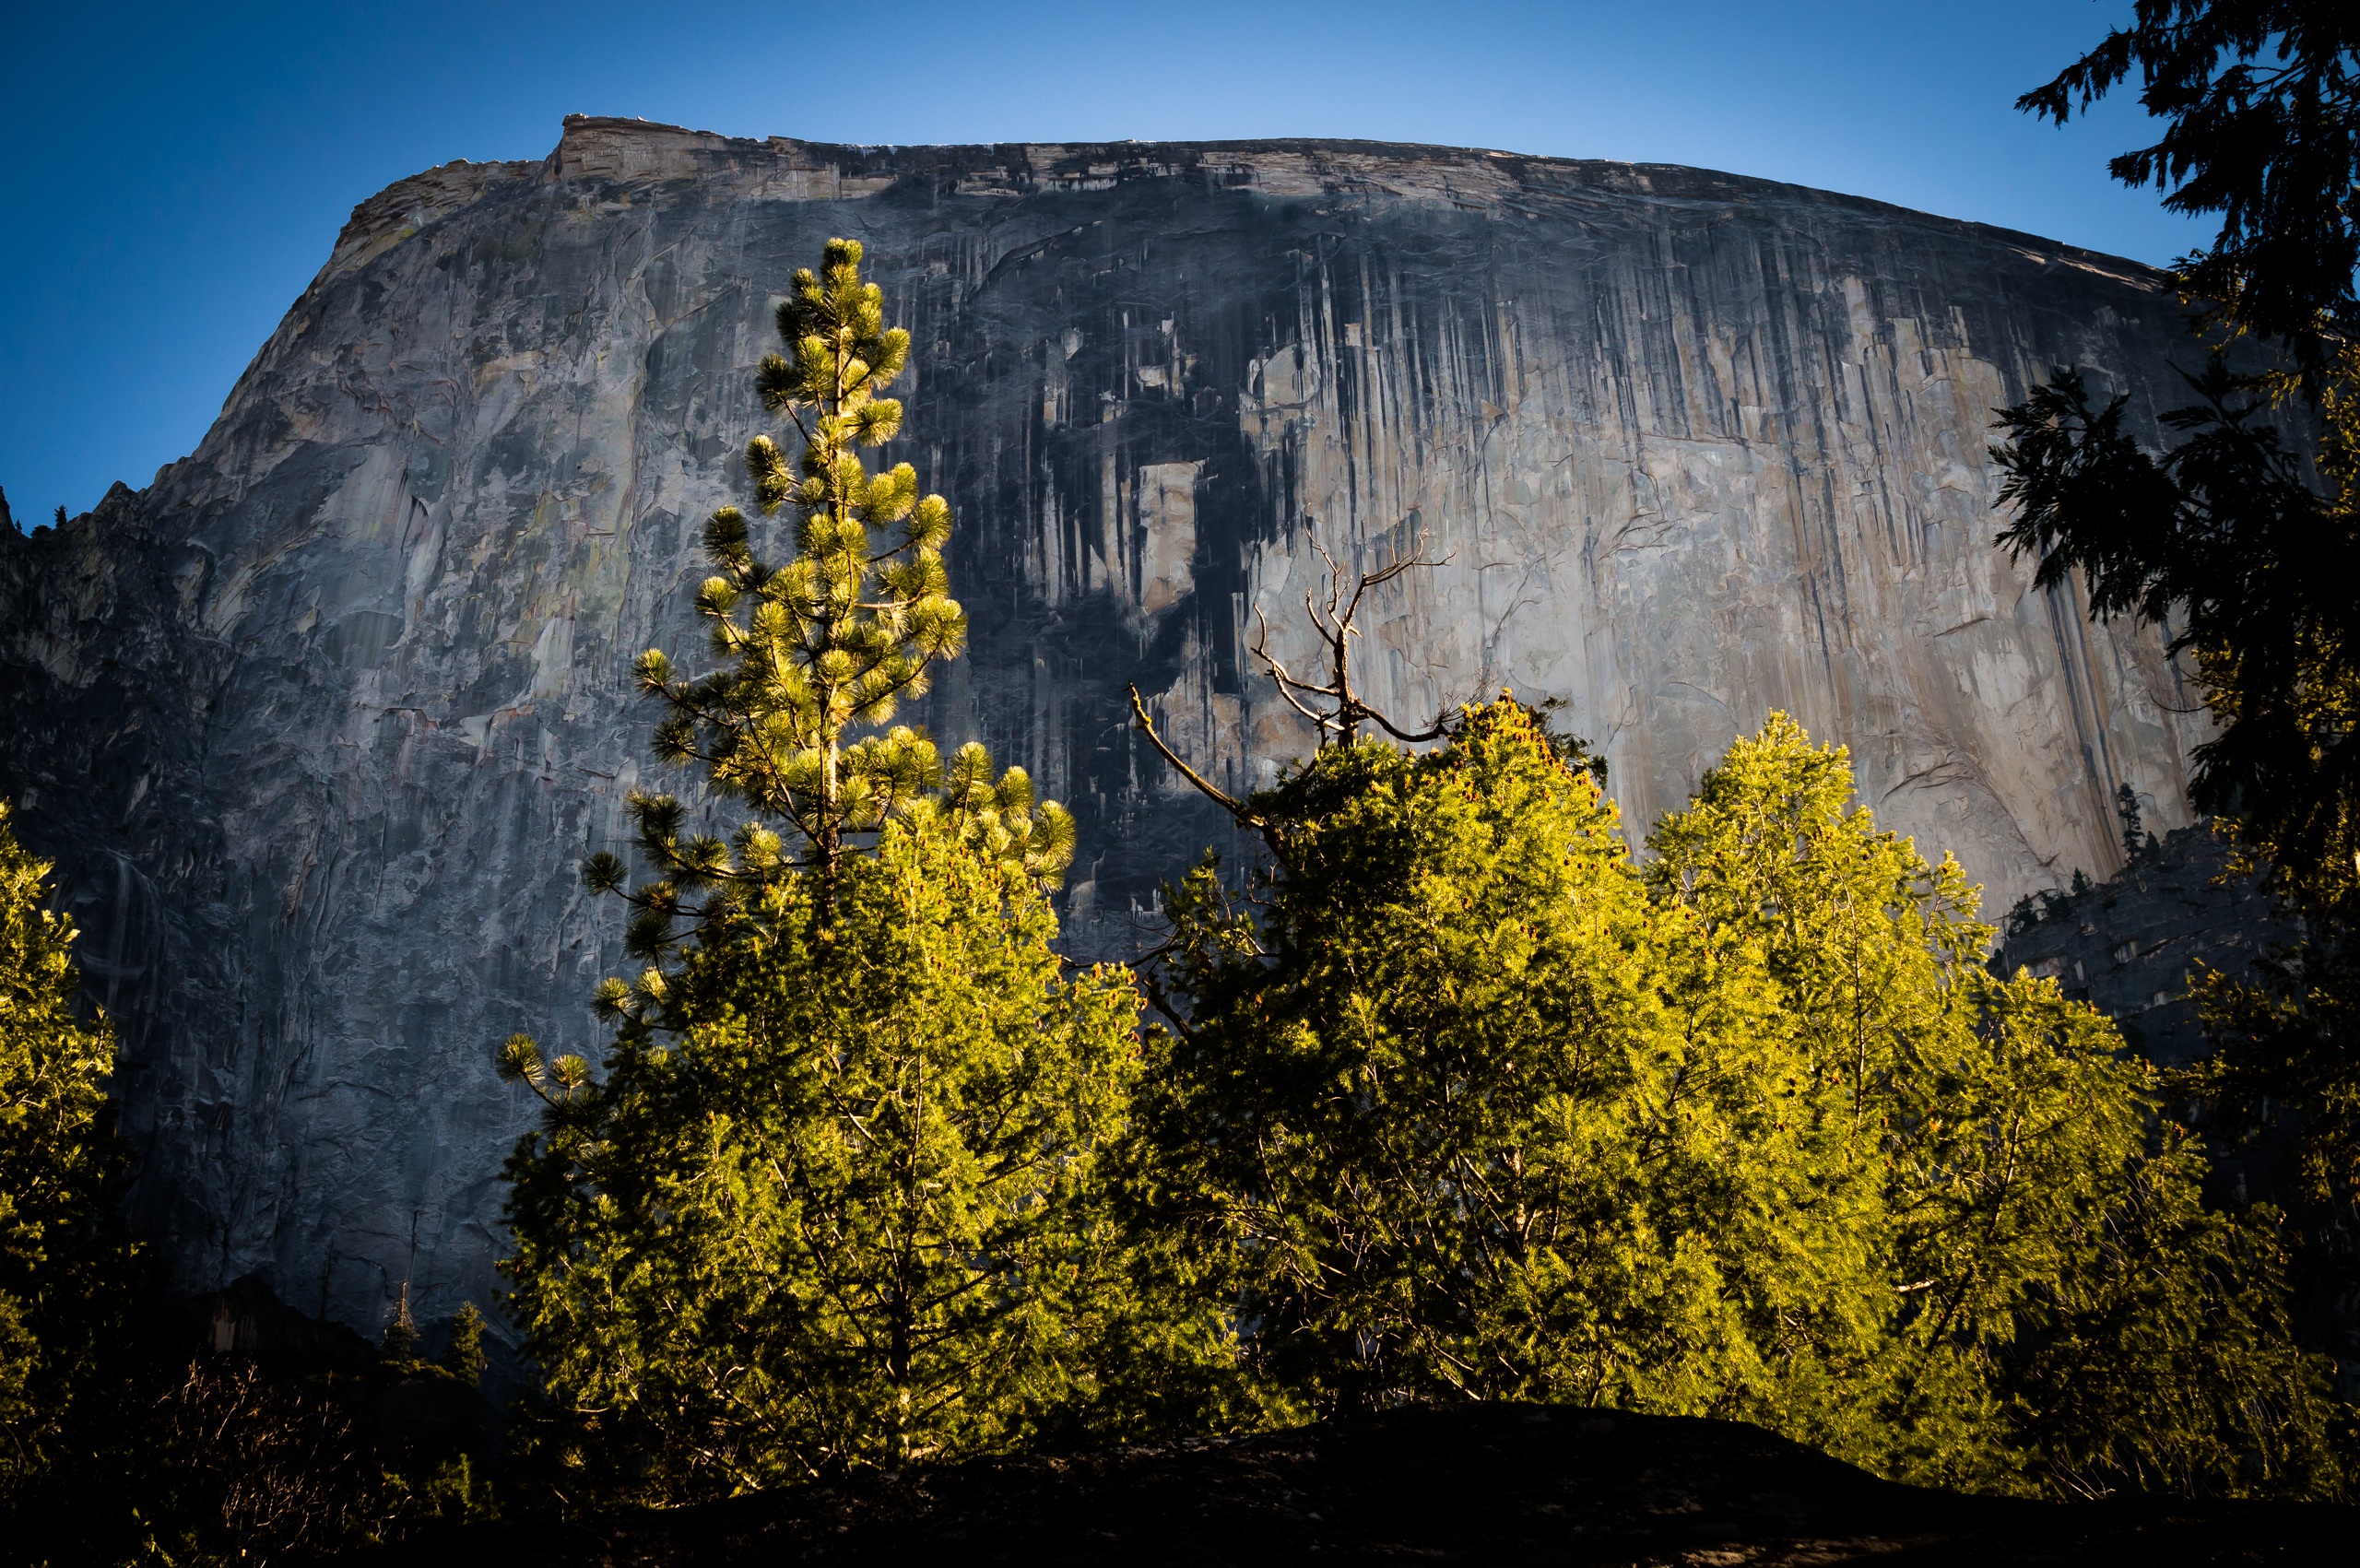
landscape, tree, nature, forest, rock, wilderness, mountain, sunlight, morning, leaf, mountain range, cliff, reflection, hike, autumn, park, terrain, season, woody plant, mountainous landforms